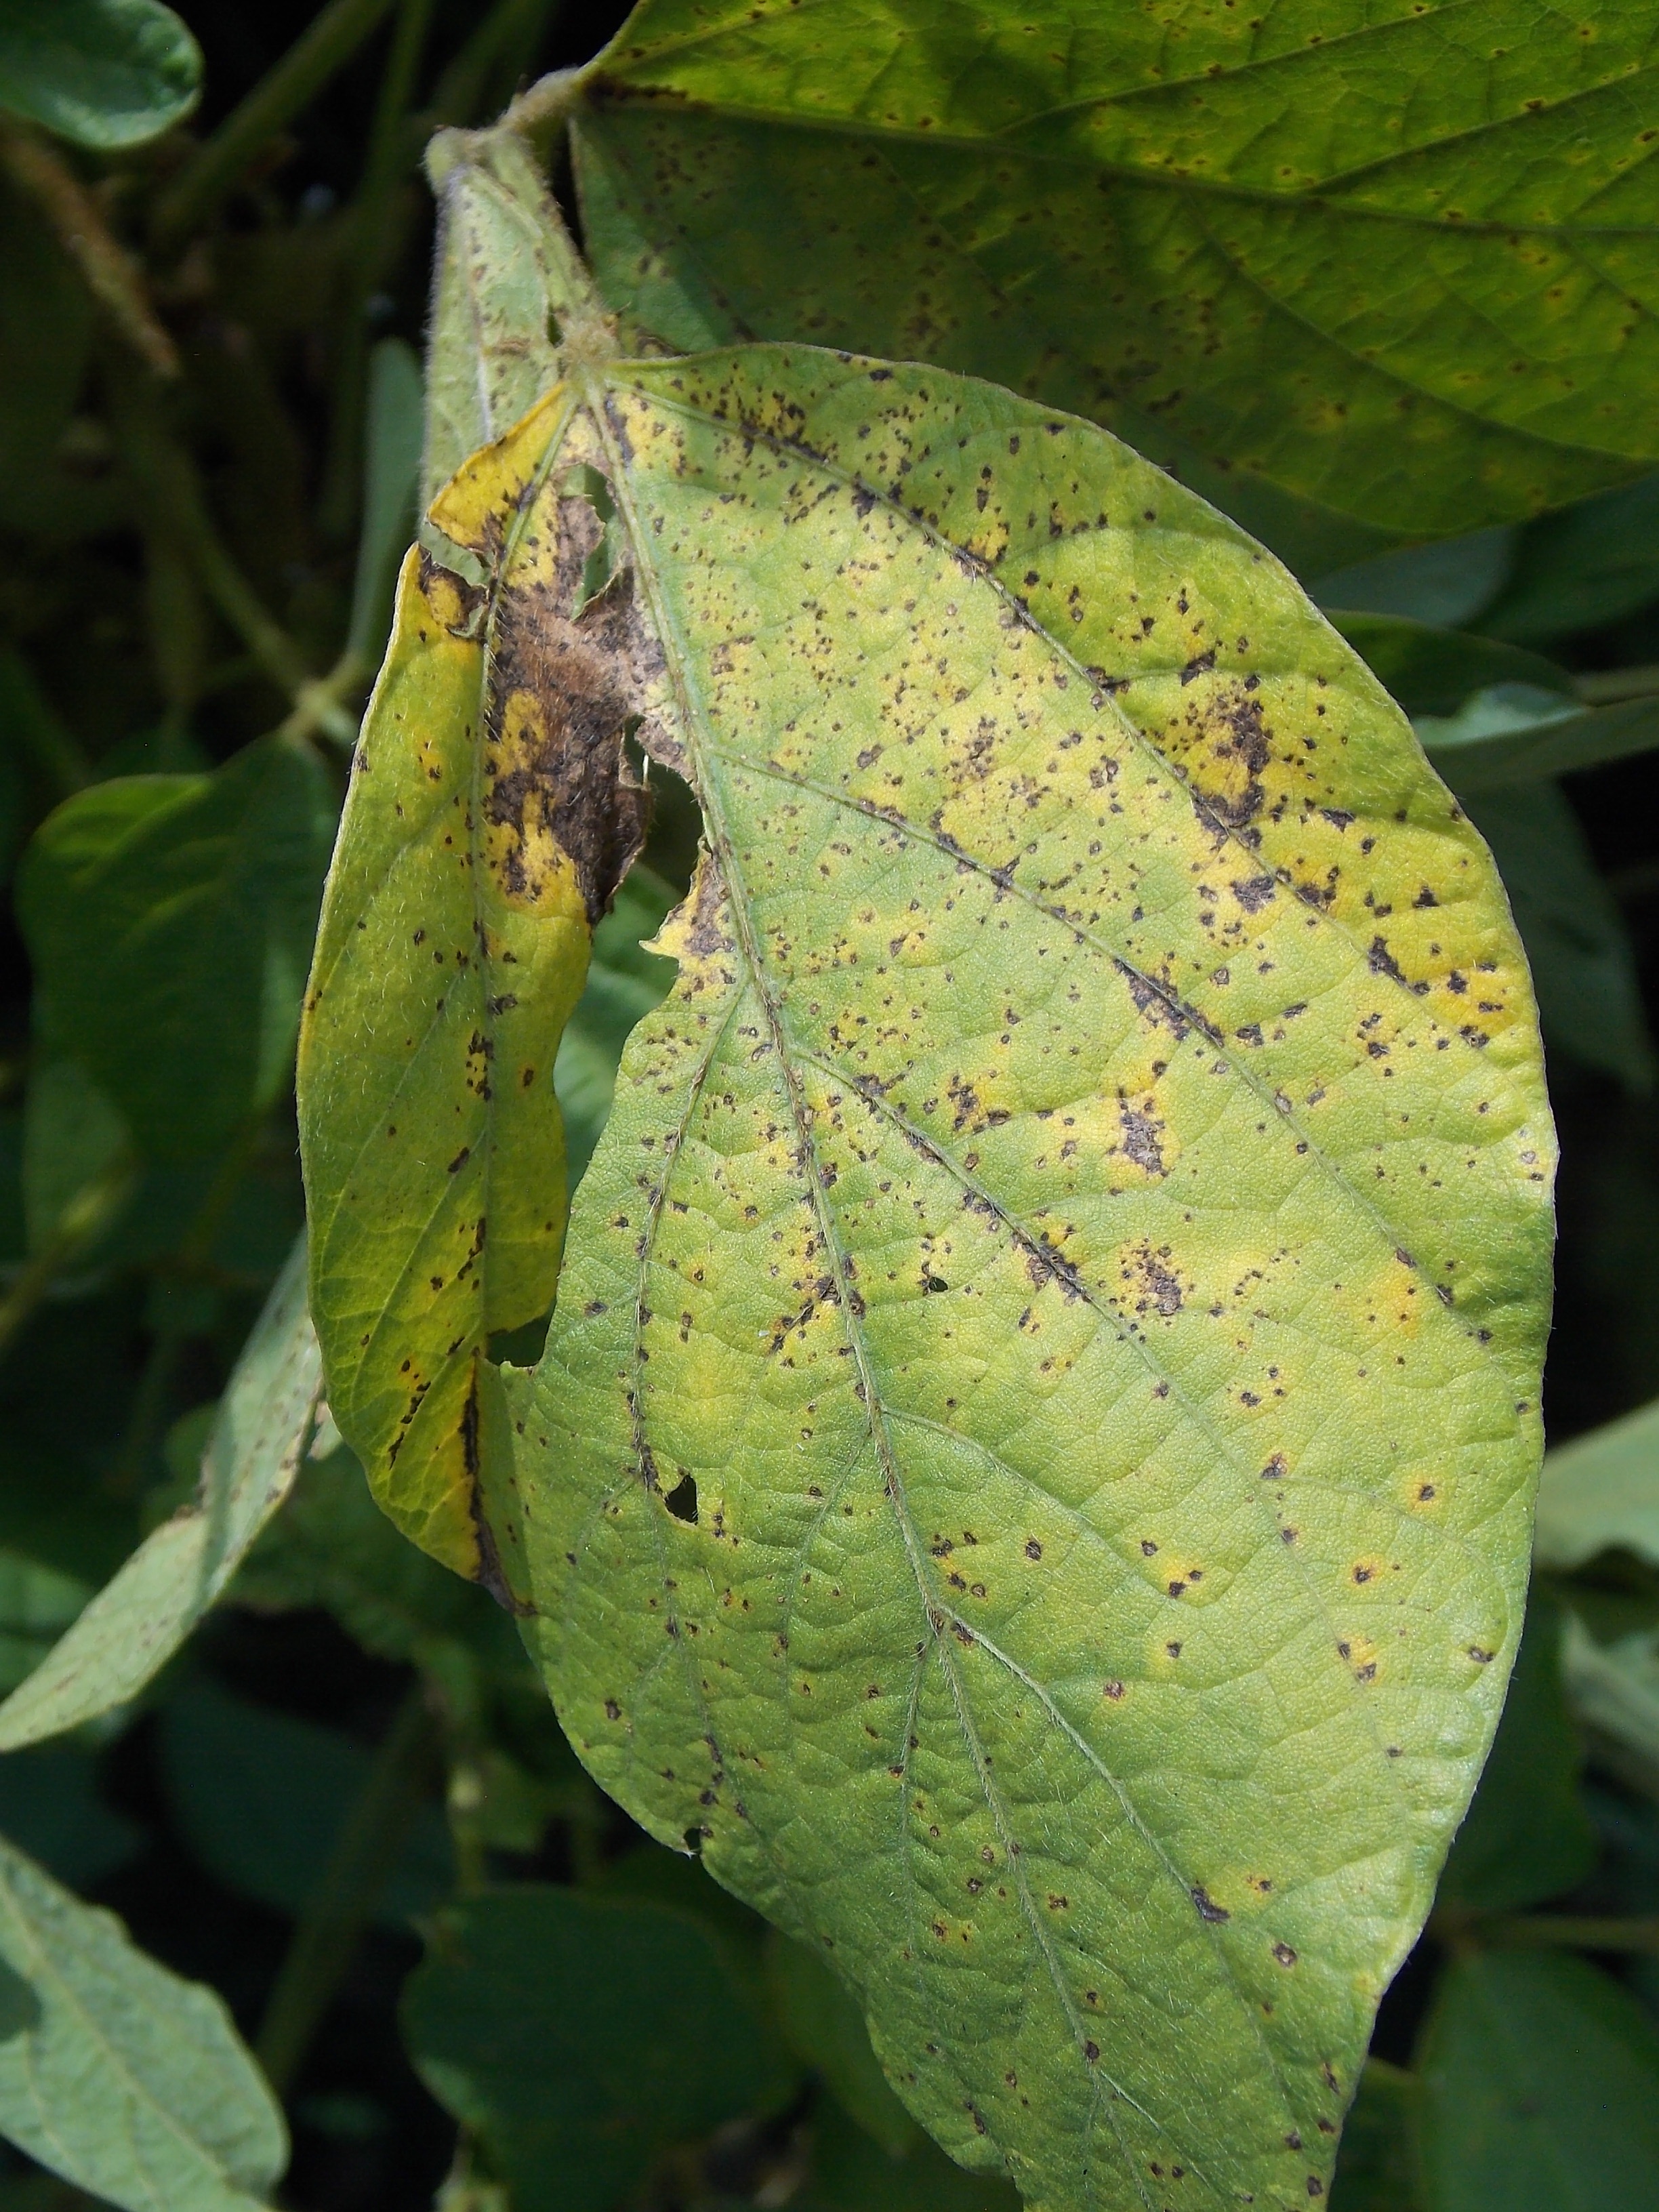
Label: Disease